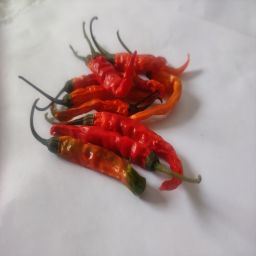
Crop: Chile Pepper
Quality: Dried